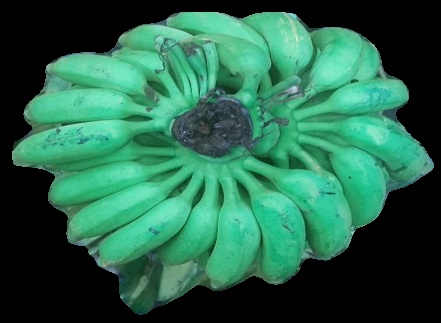
Variety: elakki-bale
Grade: grade1